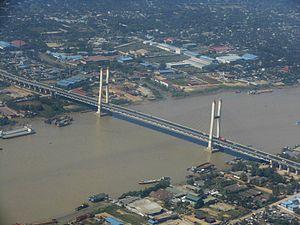
Cette liste de ponts de Birmanie présente une liste de ponts remarquables de Birmanie, tant par leurs caractéristiques dimensionnelles, que par leur intérêt architectural ou historique.